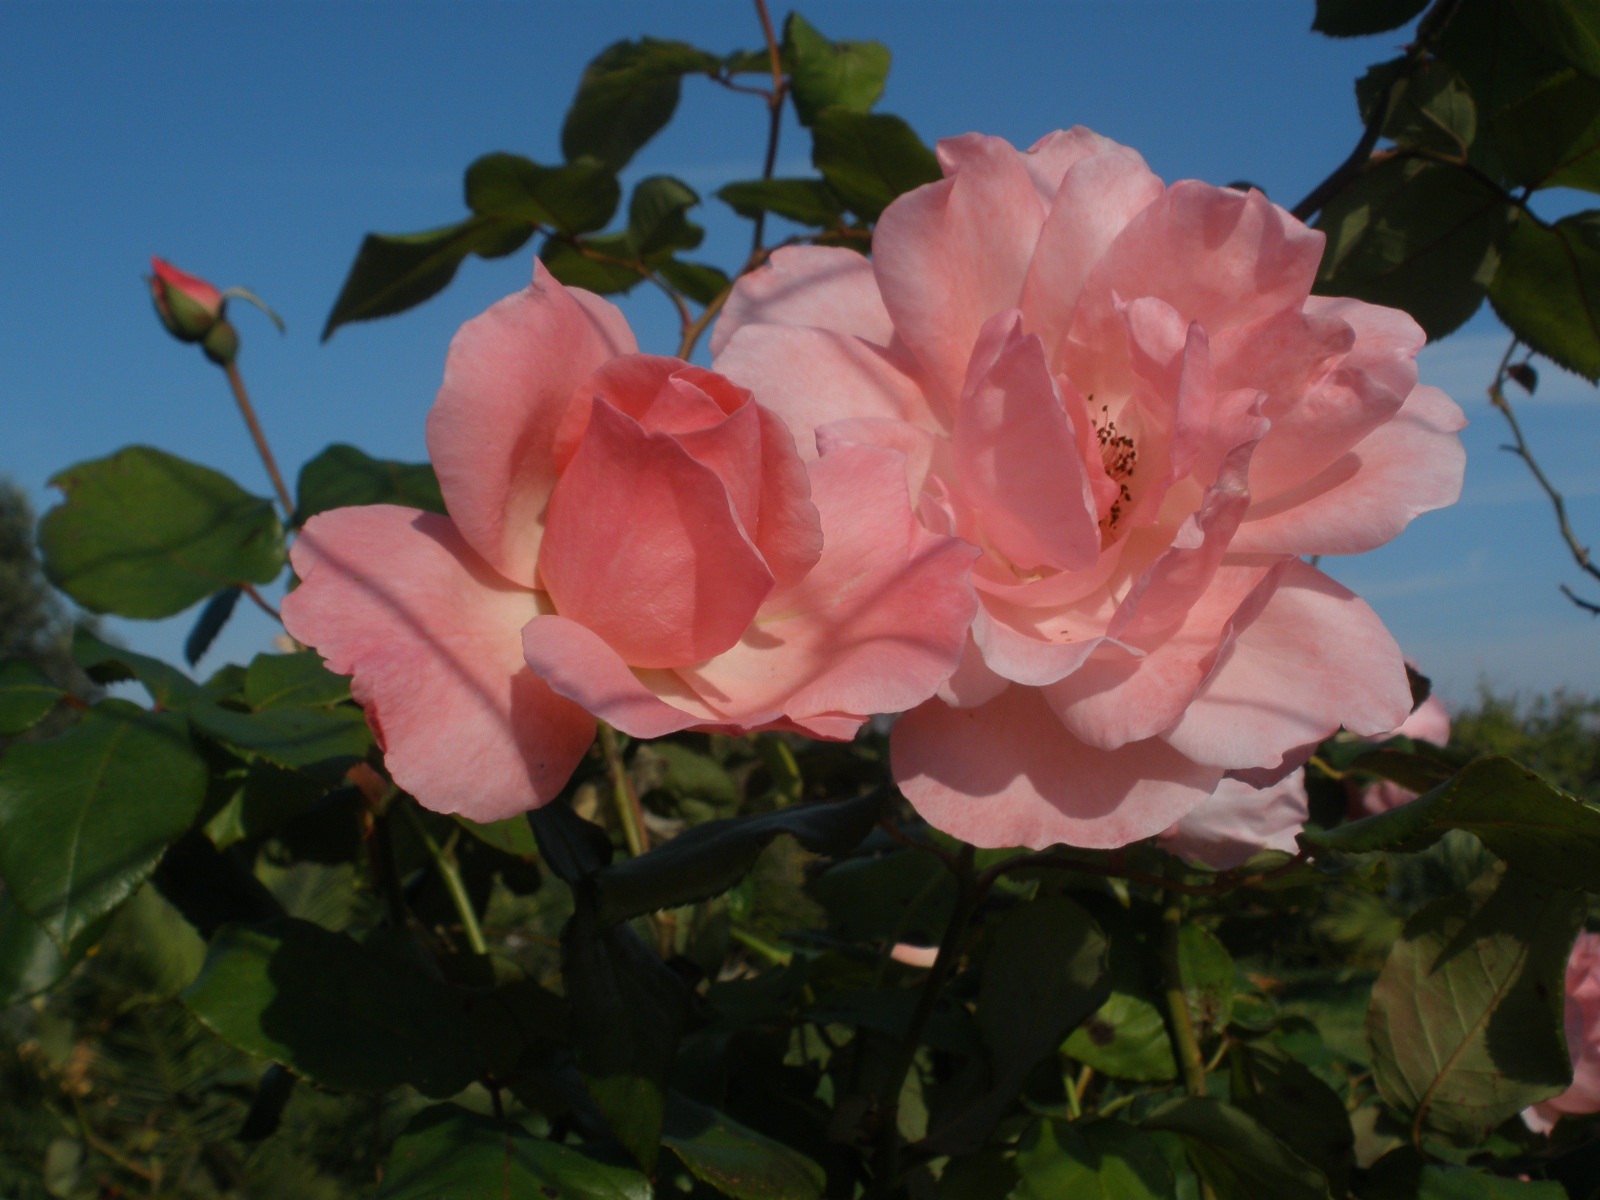
blossom, plant, flower, petal, rose, pink, flora, flowers, roses, shrub, floribunda, flowering plant, garden roses, rose family, land plant, rosa centifolia, rose order